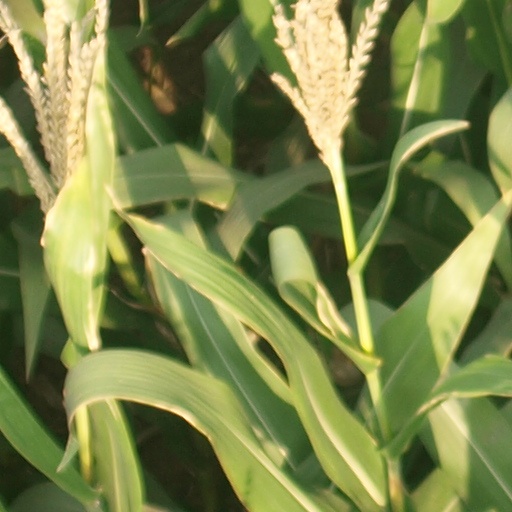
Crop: maize; corn